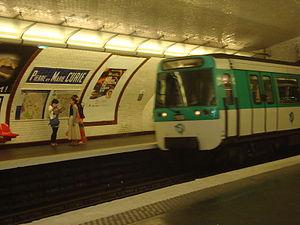
Quais de la station Pierre et Marie Curie sur la ligne 7 du métro de Paris